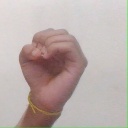
अक्षर: ऊ